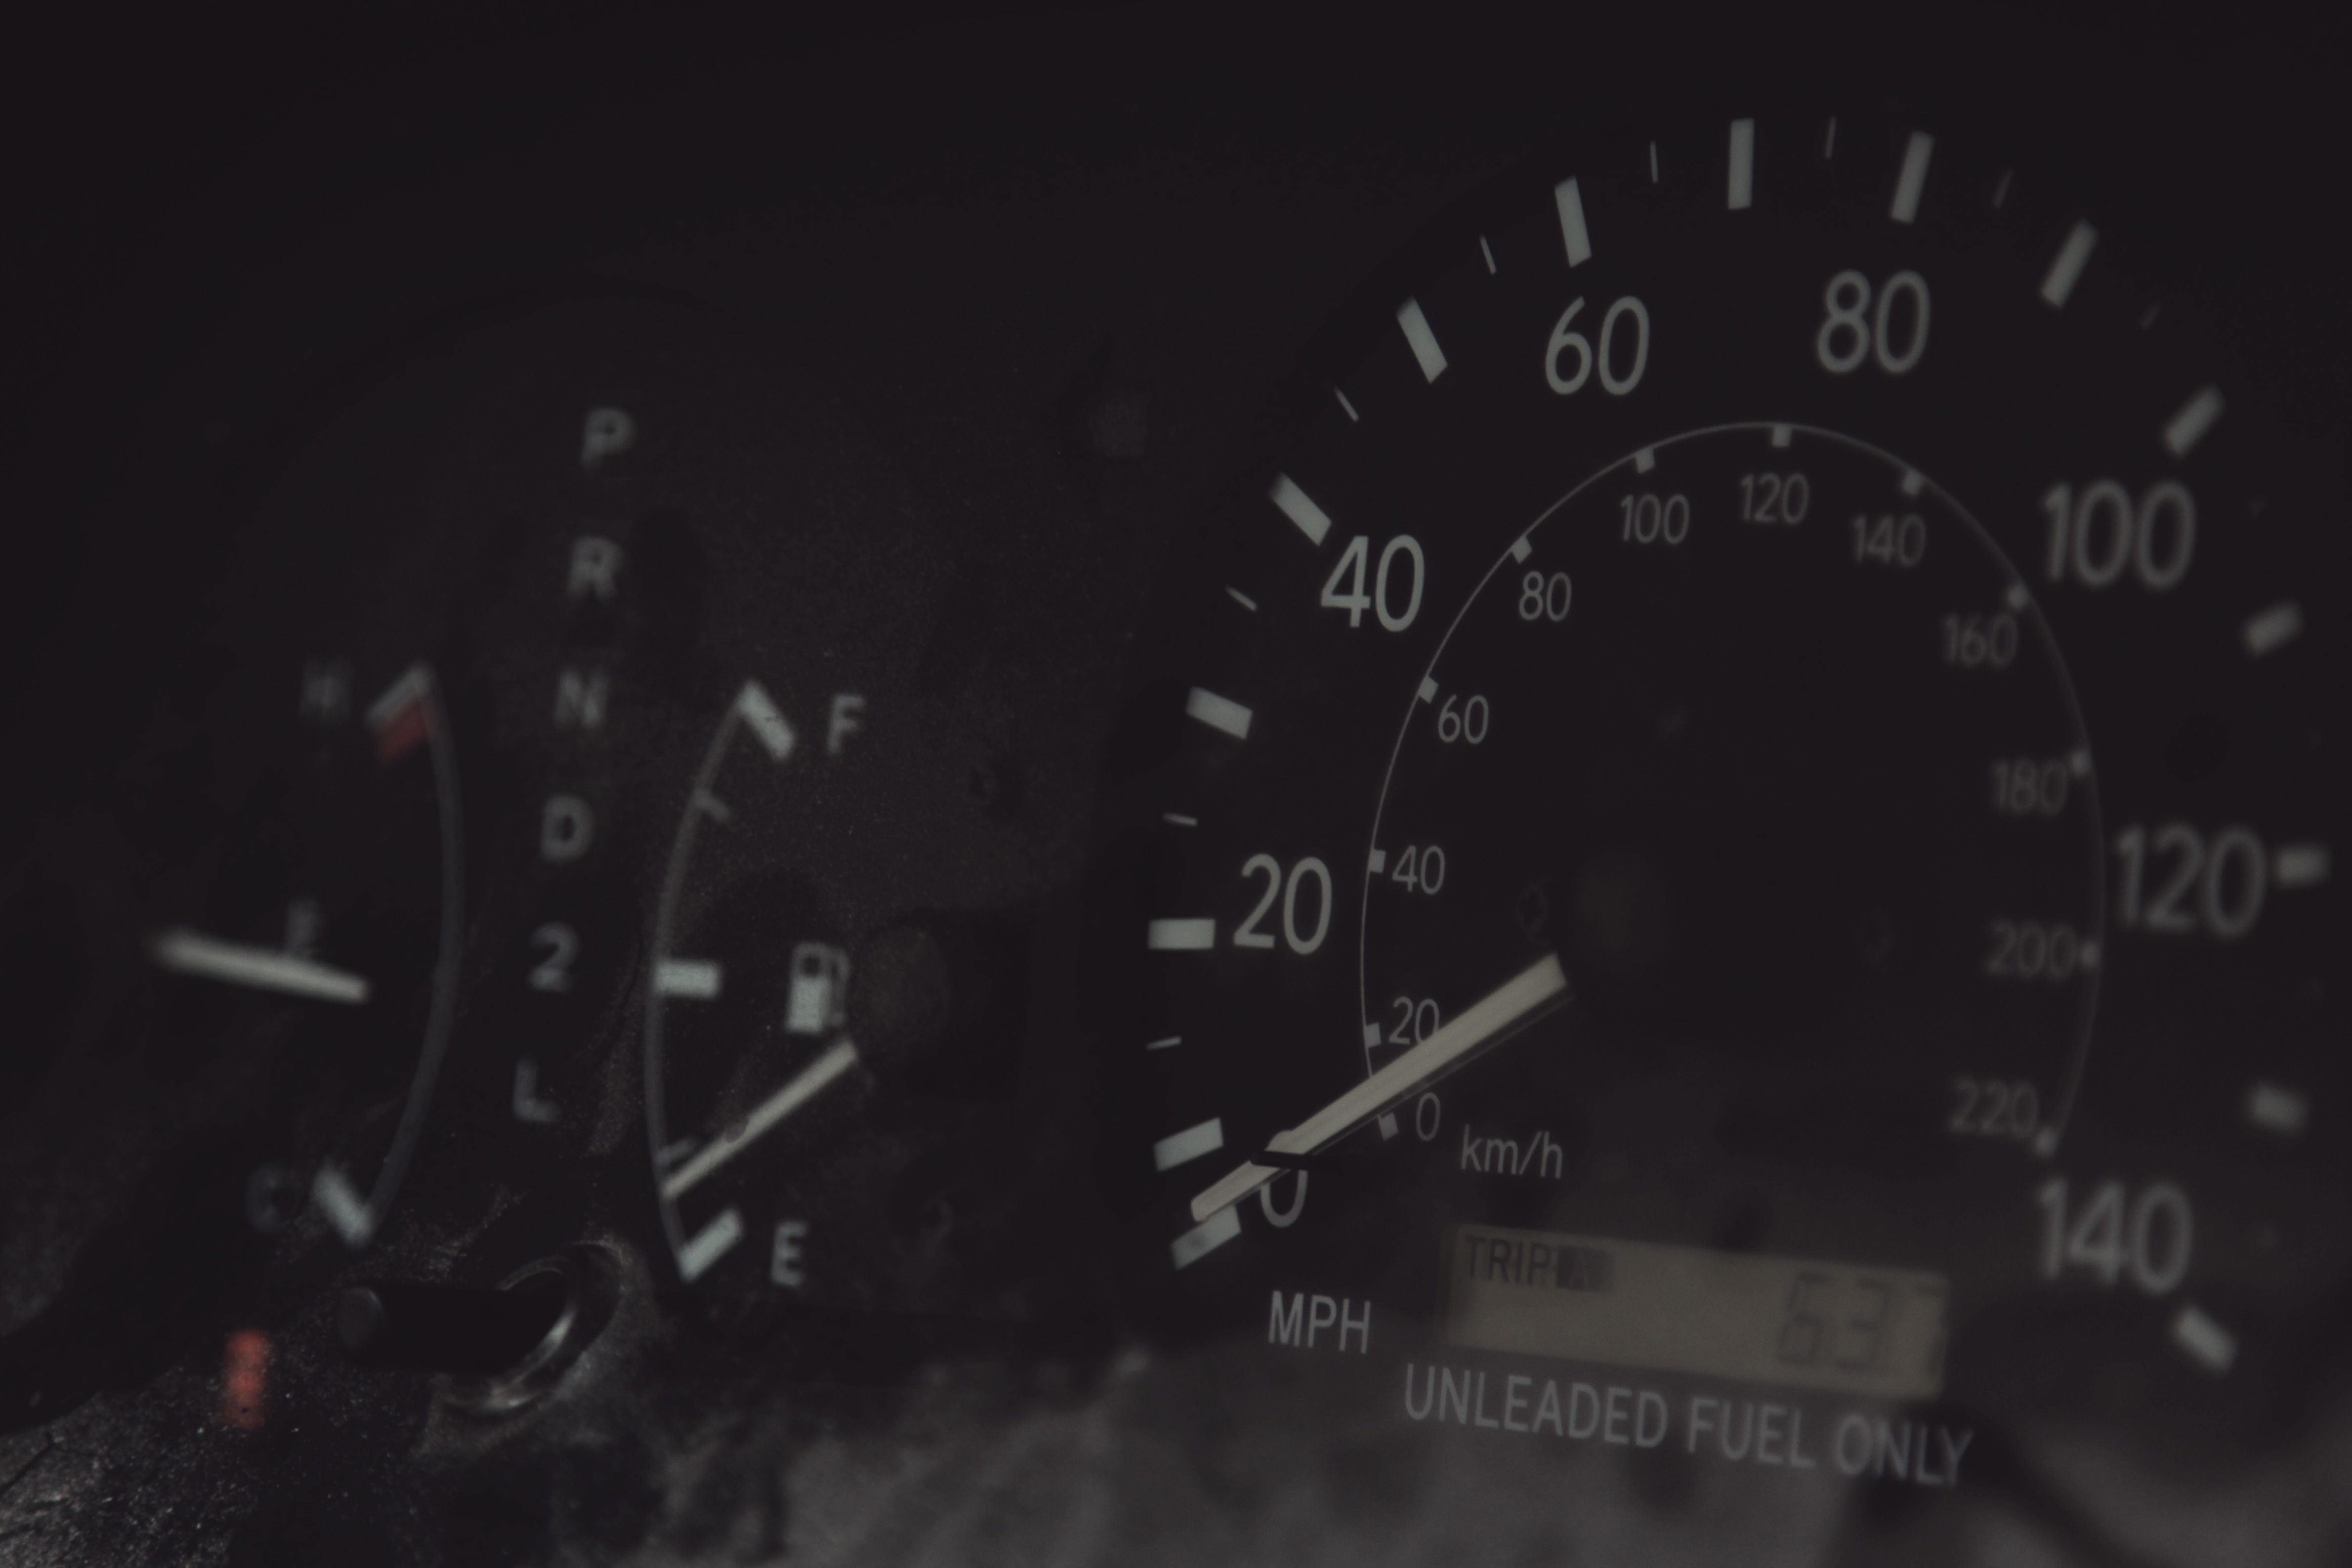
wheel, gauge, speedometer, tachometer, odometer, auto part, automotive exterior, vehicle registration plate